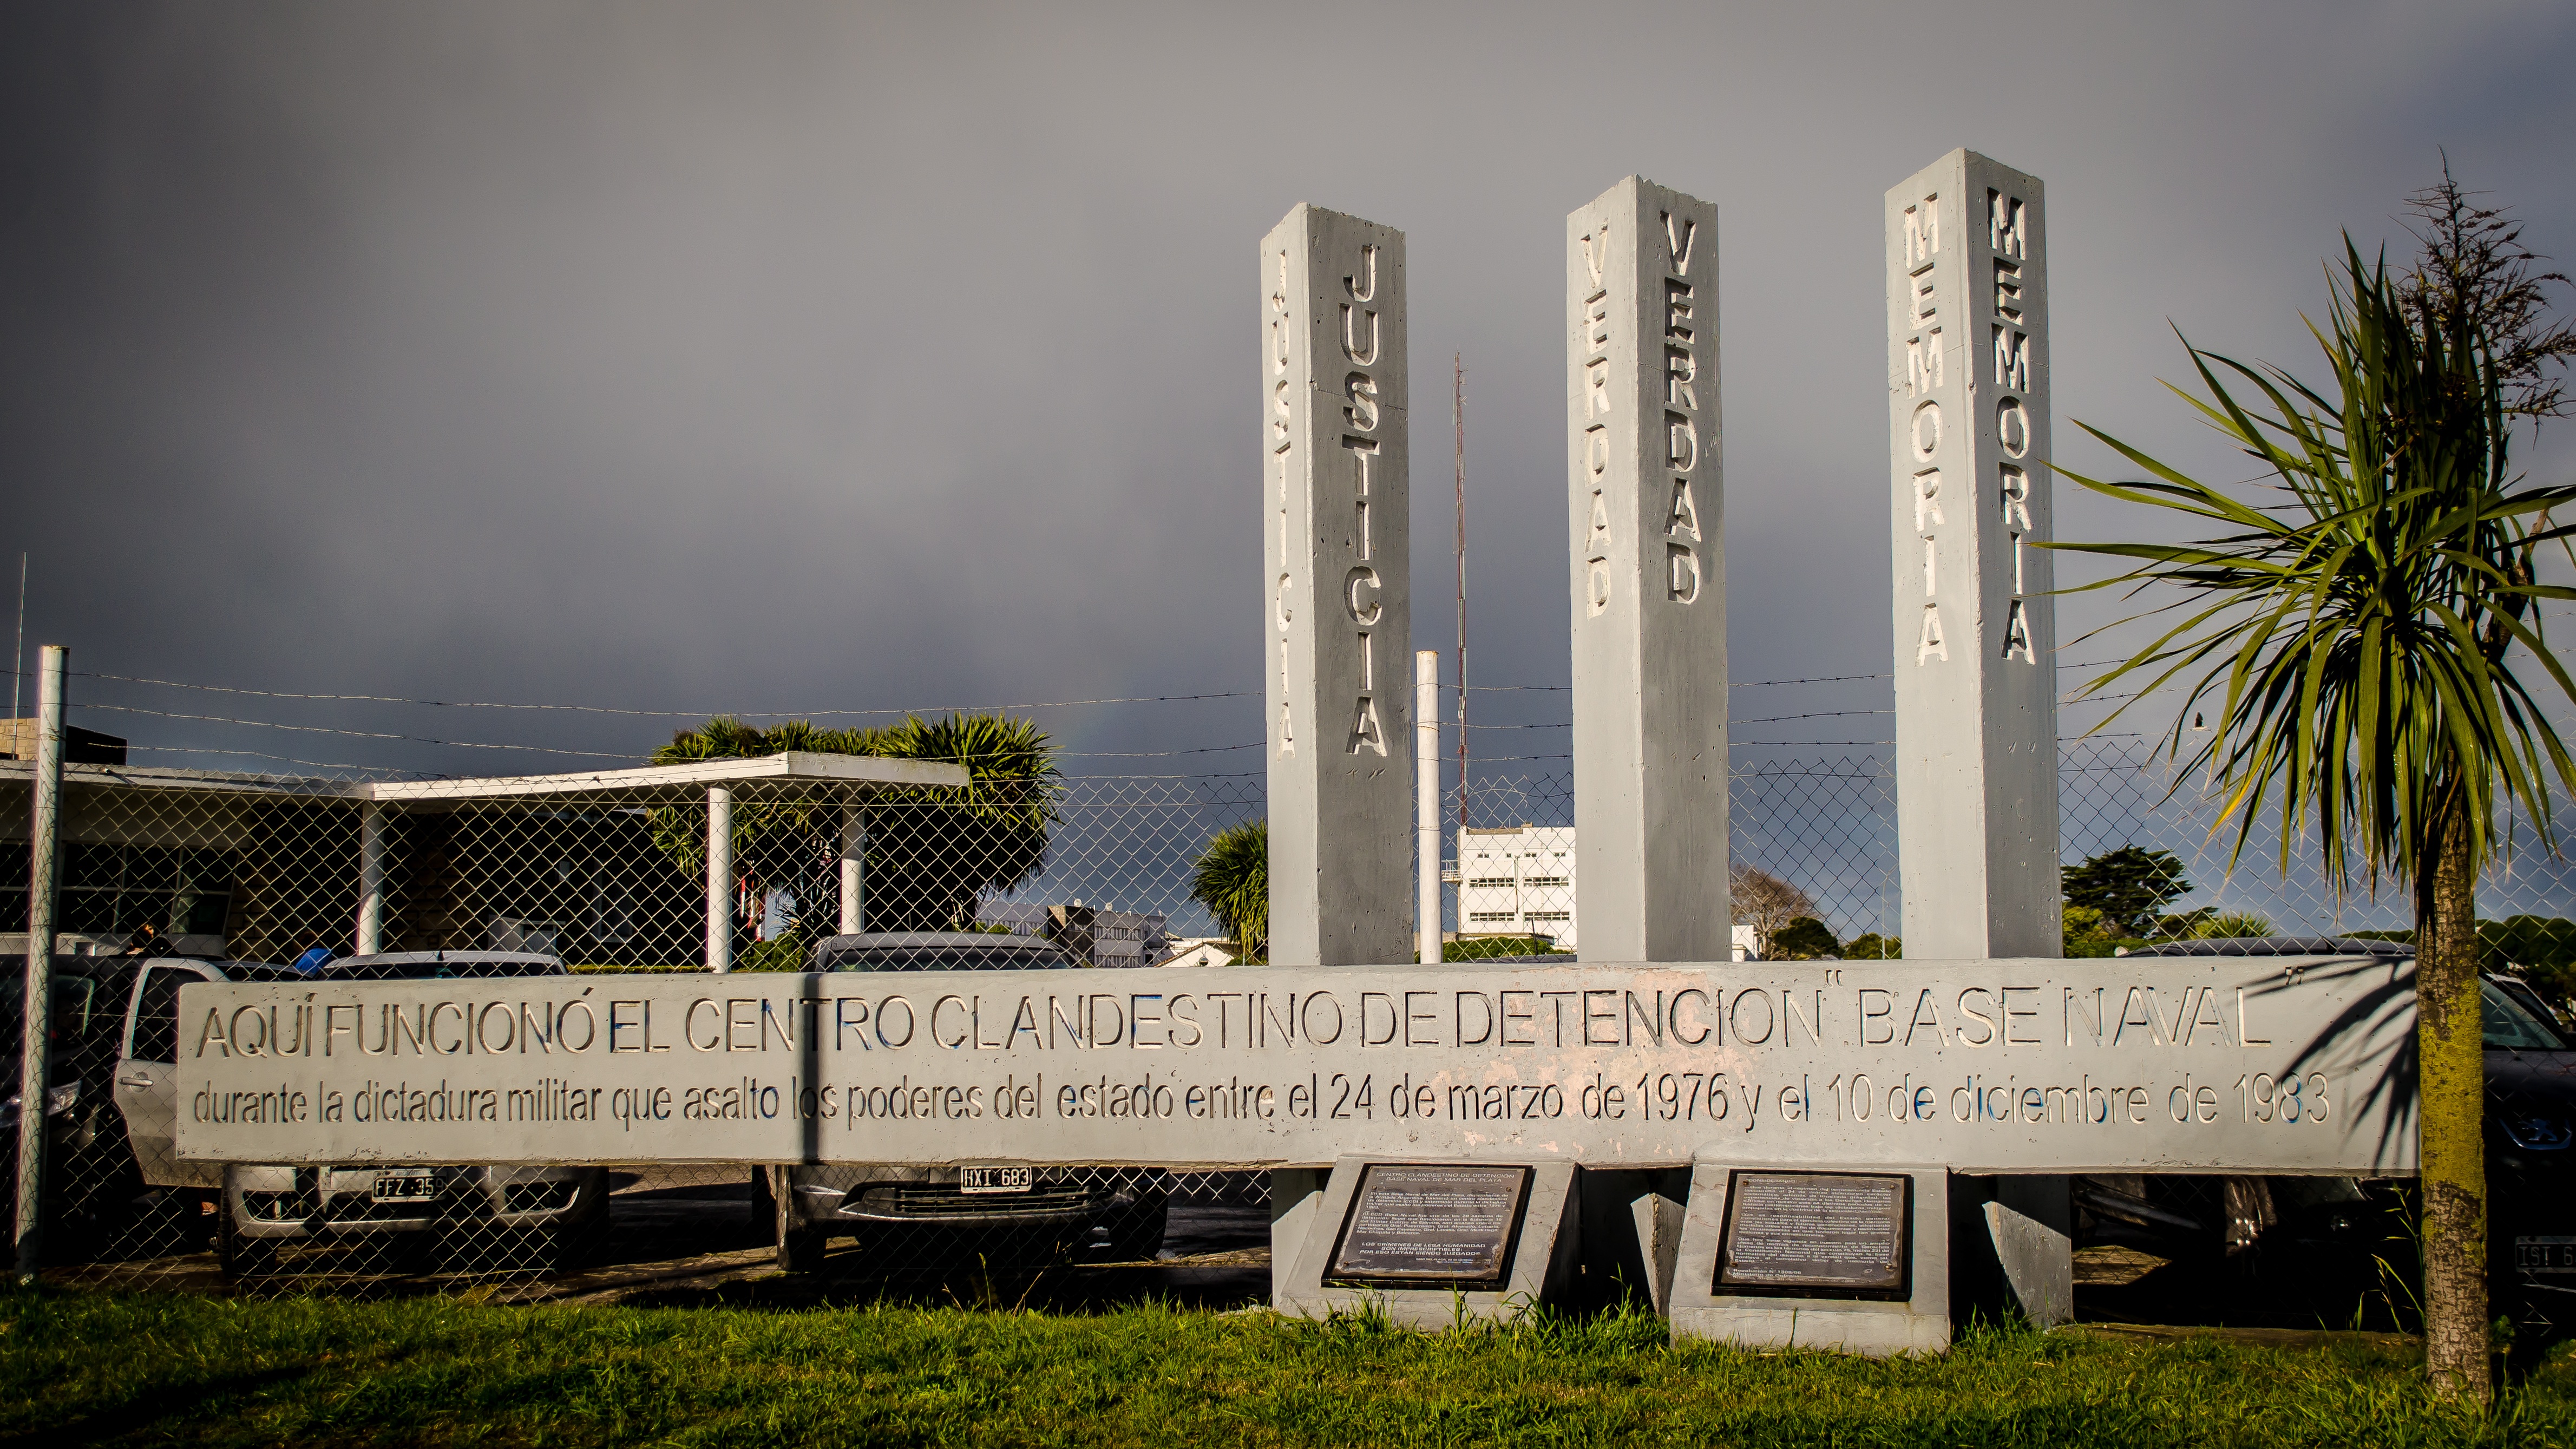
architecture, structure, monument, landmark, memory, memorial, argentina, missing, never, mar del plata, naval base, military junta